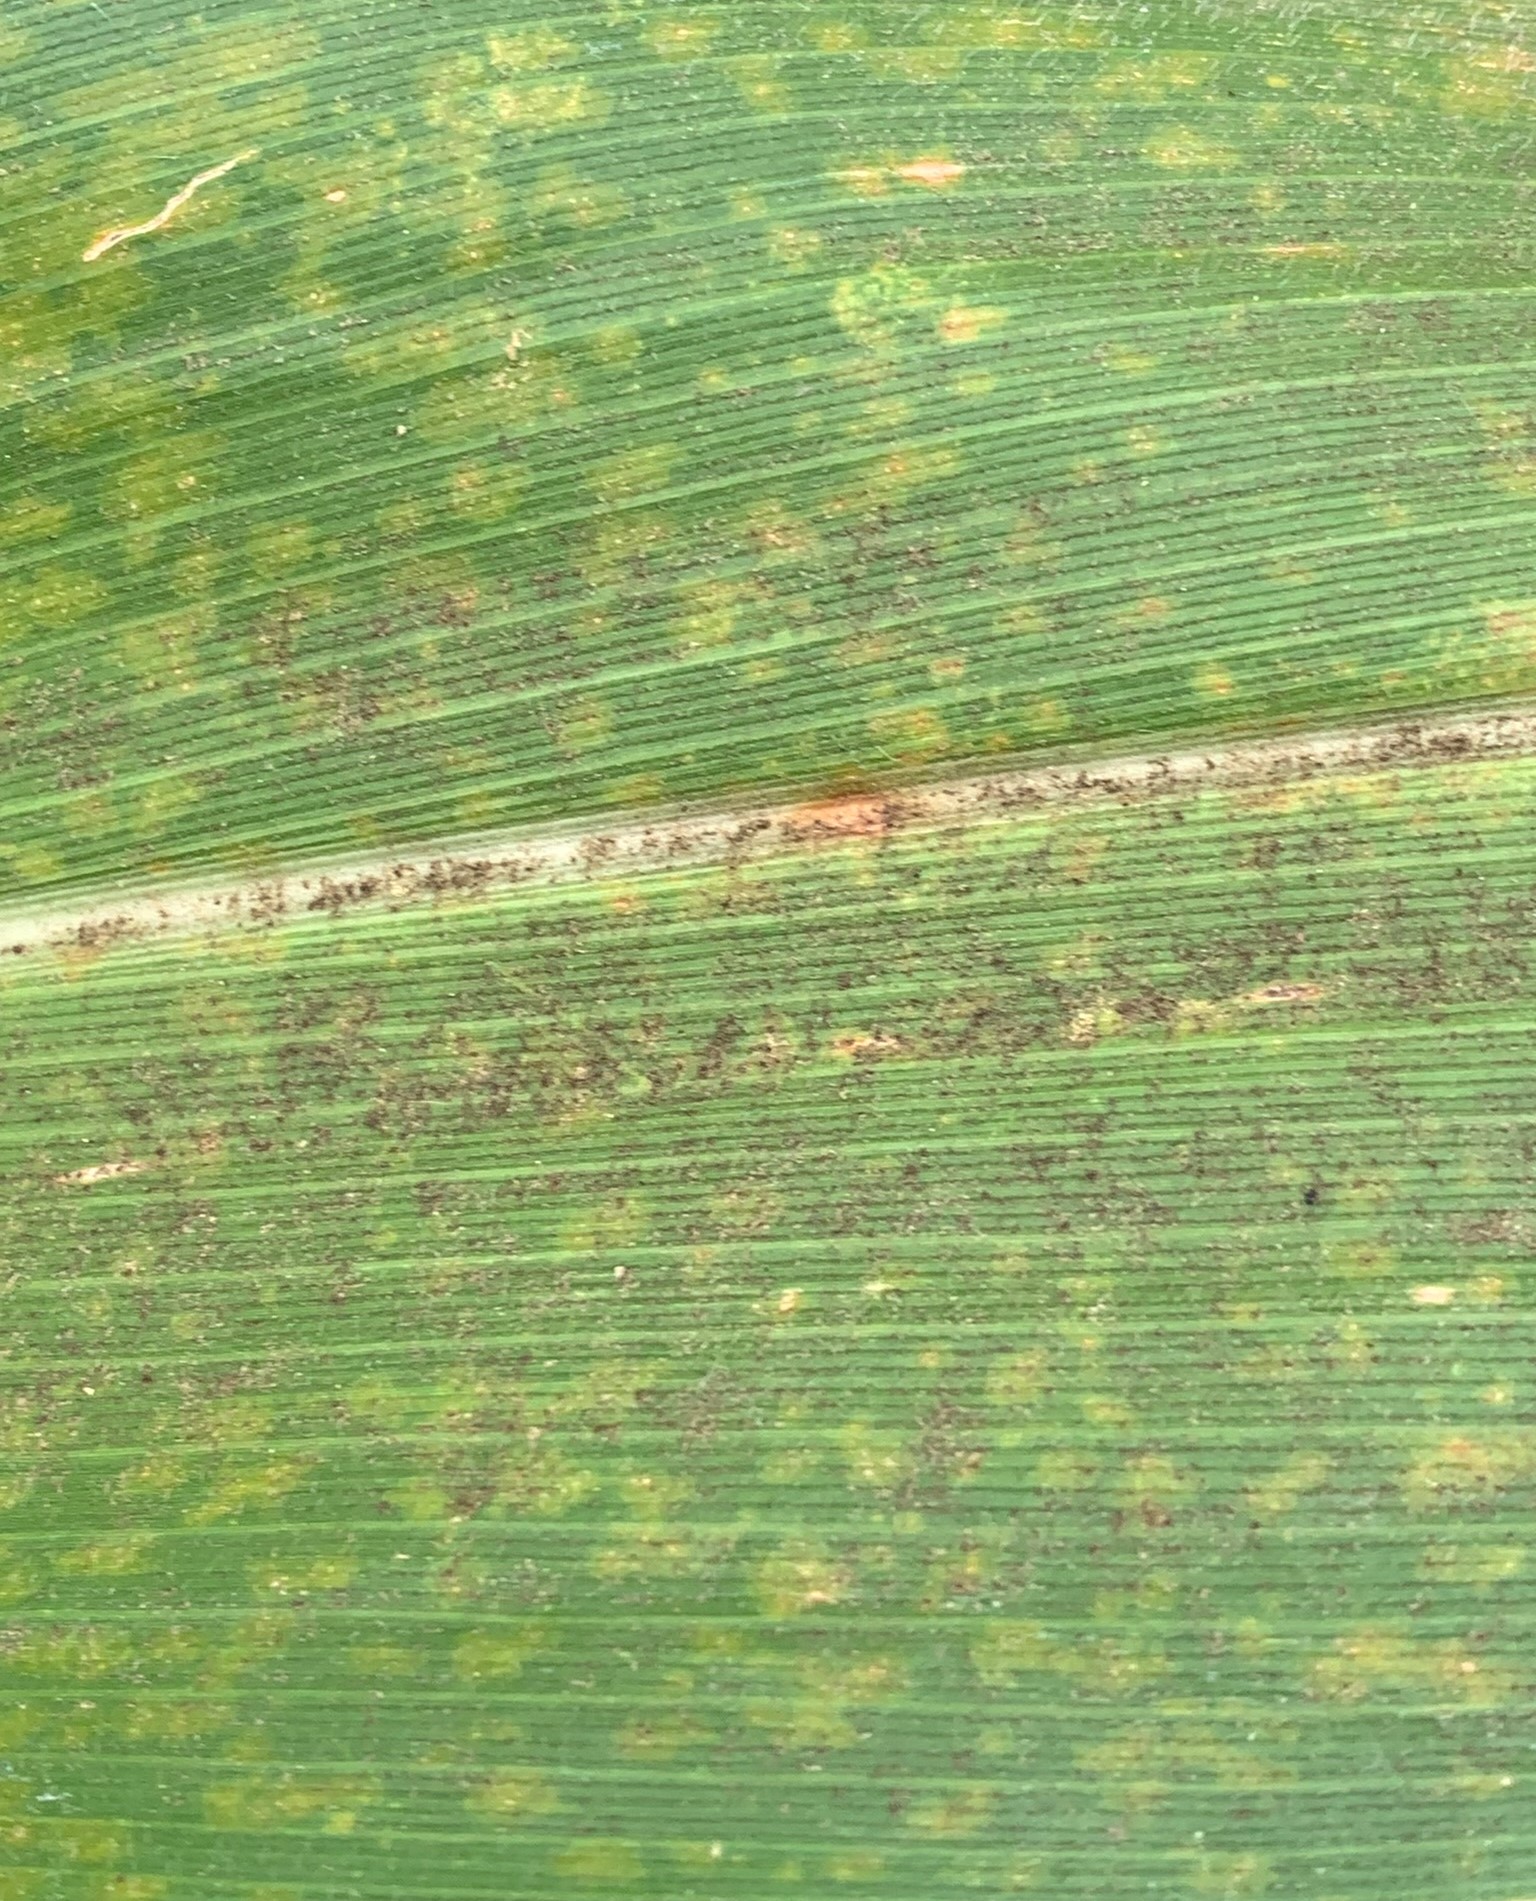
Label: MLN